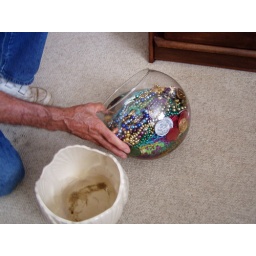
saltwater inside glassbowl in bedroom by window